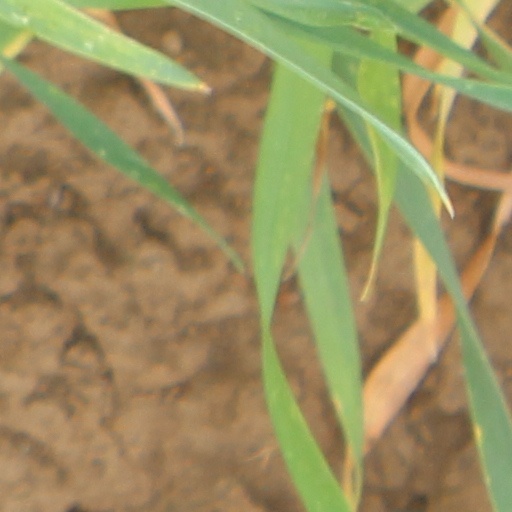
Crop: wheat